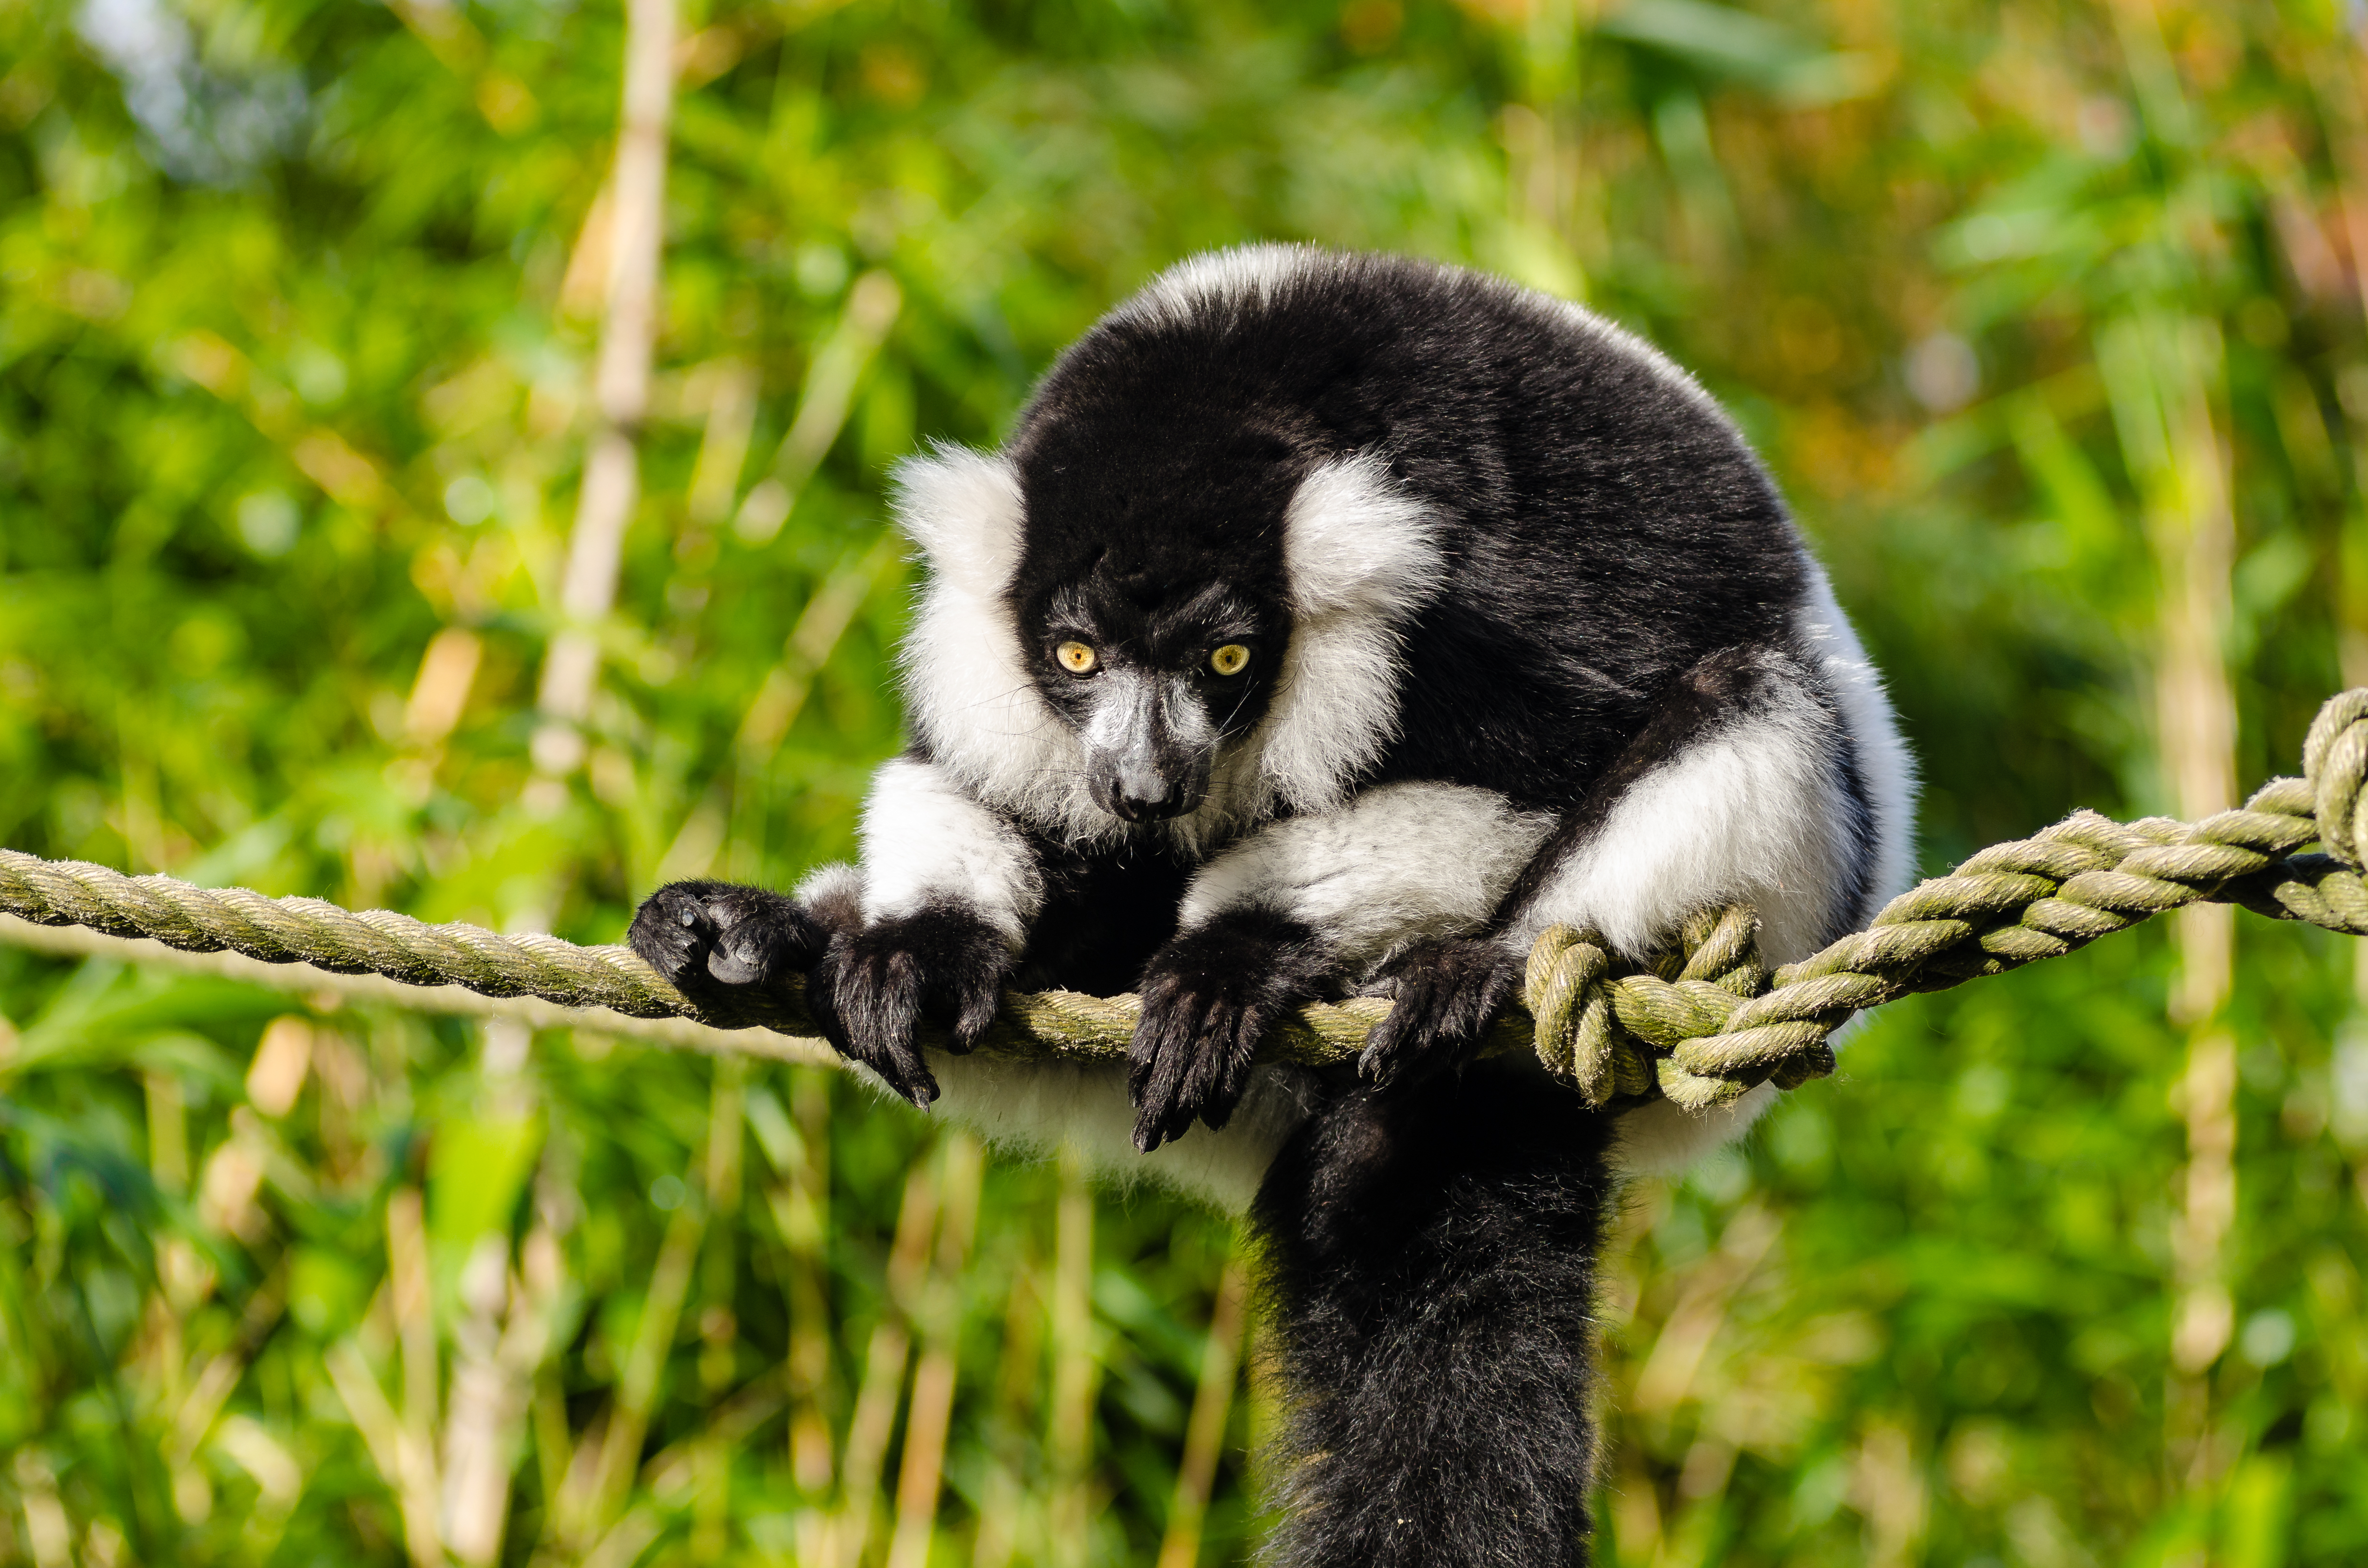
tree, nature, branch, bokeh, white, feet, animal, cute, wildlife, zoo, fur, green, red, foot, mammal, nikon, black, blurred, fauna, primate, world, leaves, eyes, festival, et, background, eye, domain, public, endangered, madagascar, vertebrate, noir, blanc, negro, blanco, germany, deutschland, schwarz, y, day, schwarzweis, tier, fell, augen, grn, adorable, bamboo, lemur, critically, niedlich, tierpark, bambus, fse, madagaskar, iucn, list, ruffed, weiser, vari, lemuren, auge, fus, rufo, bianconero, wari, vareciapretoebranco, svartvit, var, old world monkey, new world monkey